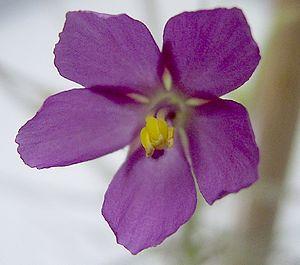
Byblis est un petit genre de plantes dicotylédones de la famille des Byblidaceae. Il comprend 7 espèces, dont cinq espèces annuelles et deux espèces pérennes ou vivaces. Ce sont des plantes carnivores herbacées originaires d'Australie et de Nouvelle-Guinée.
Byblis aquatica est une espèce de plantes dicotylédones de la famille des Byblidaceae.